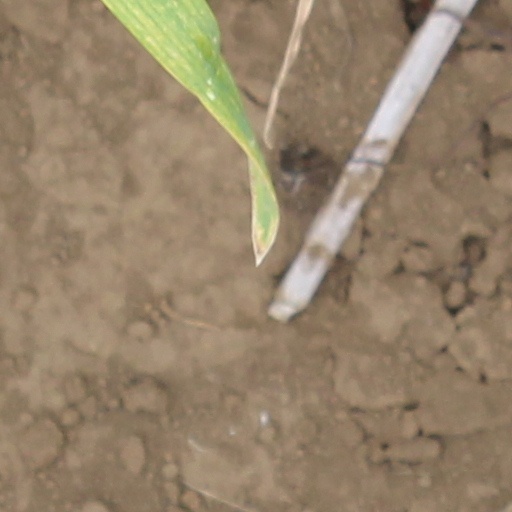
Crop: wheat